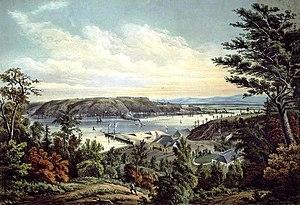
Cornelius David Krieghoff est un peintre canadien d'origine néerlandaise. Il était l'un des peintres canadiens les plus populaires du XIXᵉ siècle. Krieghoff est surtout connu pour ses peintures de paysages canadiens d'automne et d'hiver.